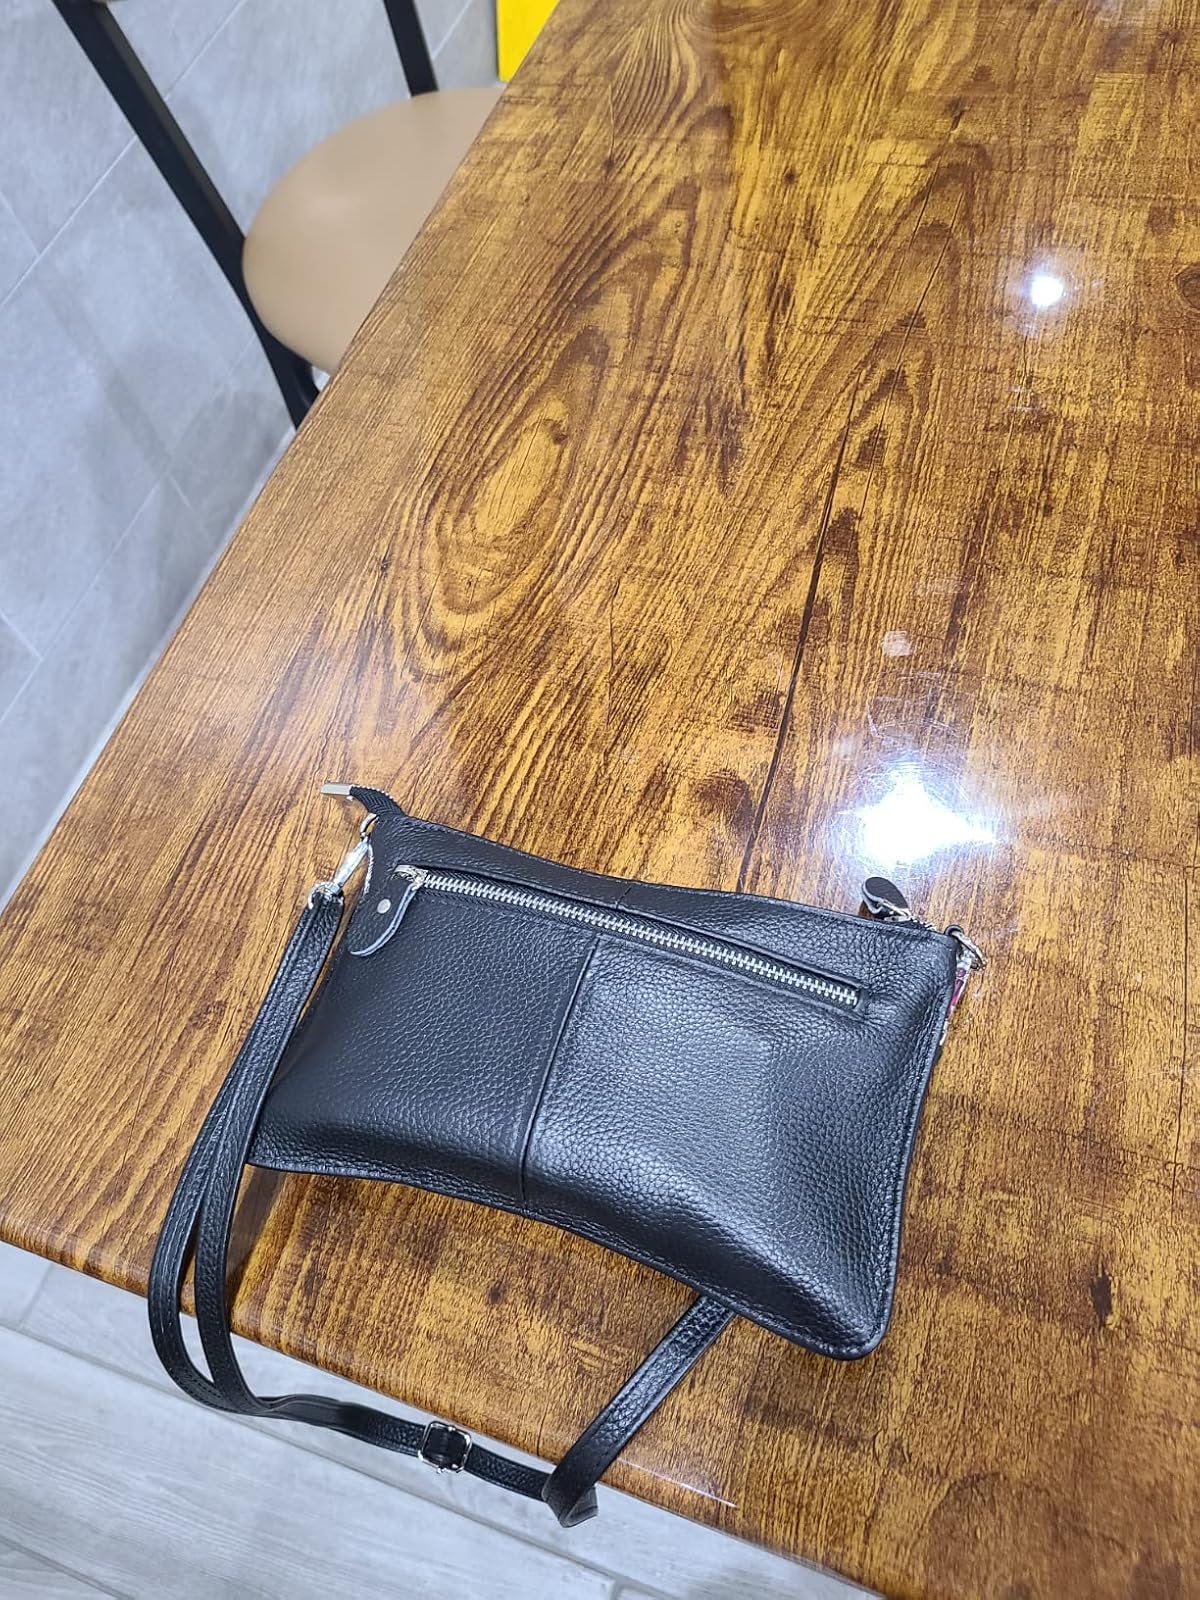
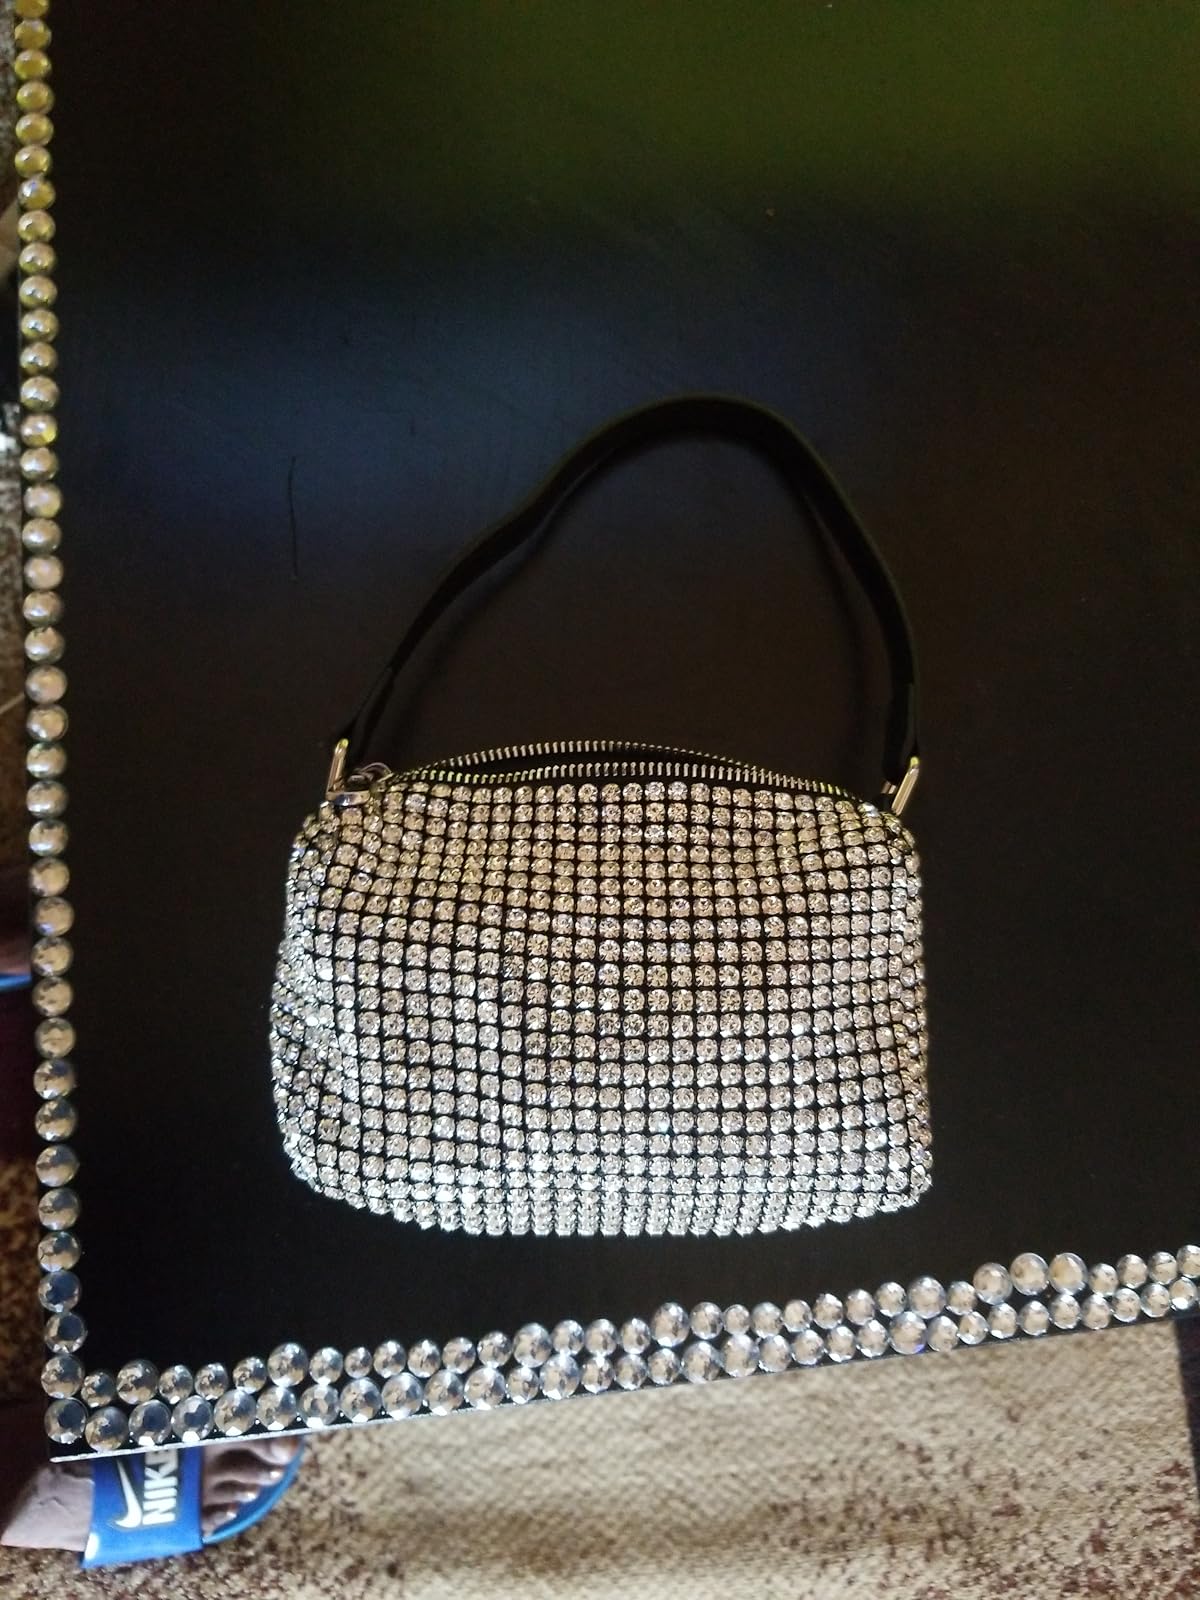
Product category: accessories_handbag
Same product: no